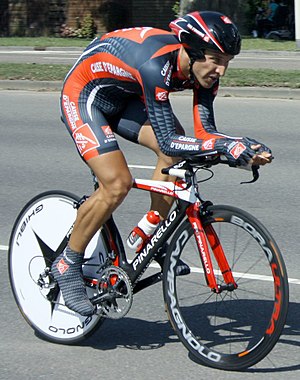
Mathieu Drujon
Mathieu Drujon er en fransk professionel landevejsrytter, som kører for det spanske ProTour-hold Movistar Team.